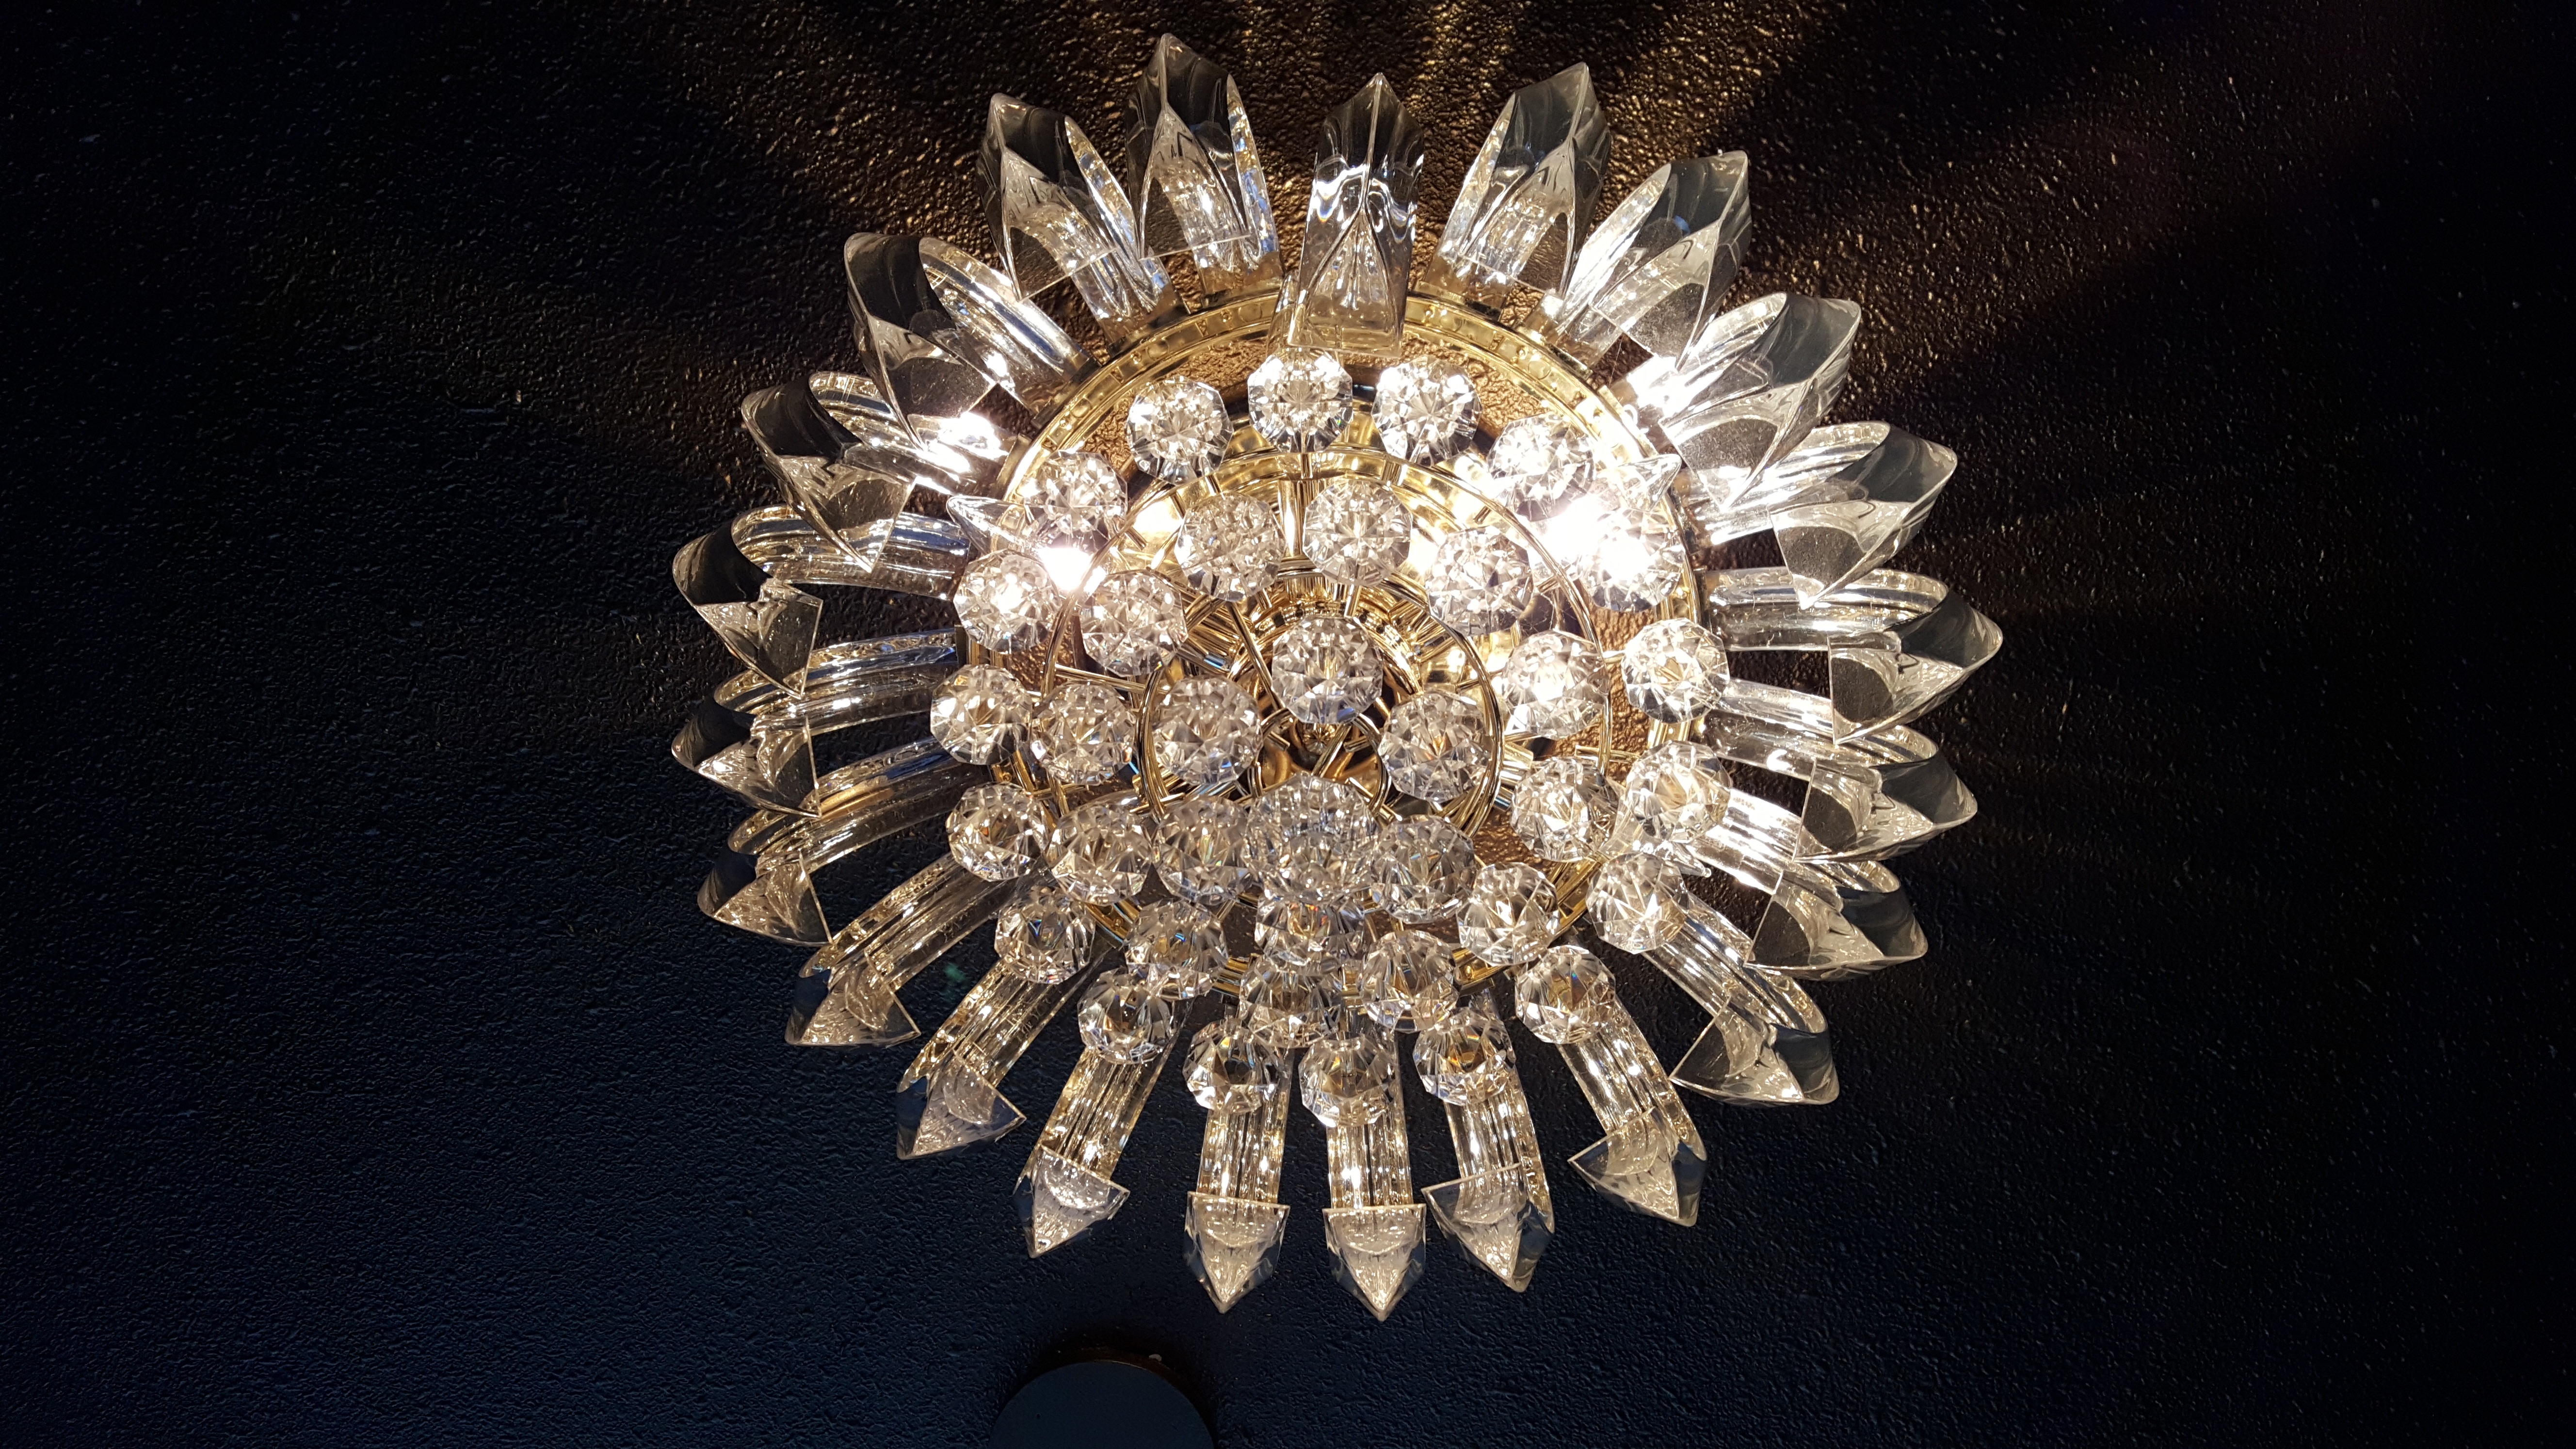
light, lighting, decor, symmetry, light fixture, chandelier, macro photography